Events and festivals in Pristina

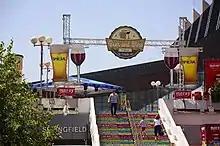

Beer and Wine Festival is one of the biggest touristic events that happens in the first days of the summer in the capital of Republic of Kosovo - Prishtina.